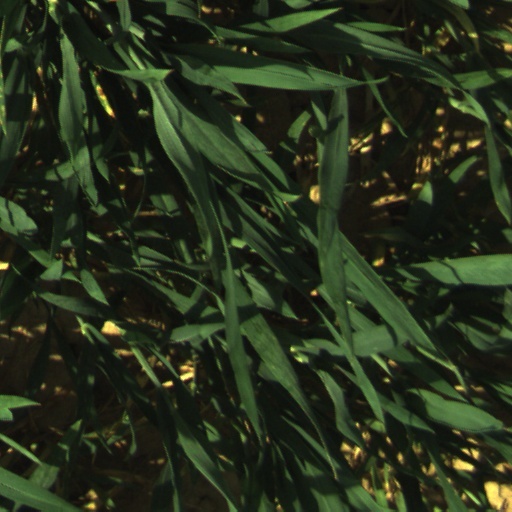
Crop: wheat